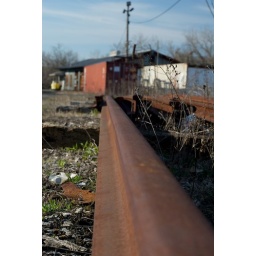
Shot by the old railroad house on Maxon Road